British Empire

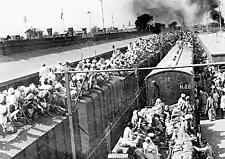
About 14.5 million people lost their homes as a result of the partition of India in 1947.

The changing world order that the war had brought about, in particular the growth of the United States and Japan as naval powers, and the rise of independence movements in India and Ireland, caused a major reassessment of British imperial policy. Forced to choose between alignment with the United States or Japan, Britain opted not to renew its Anglo-Japanese Alliance and instead signed the 1922 Washington Naval Treaty, where Britain accepted naval parity with the United States. This decision was the source of much debate in Britain during the 1930s as militaristic governments took hold in Germany and Japan helped in part by the Great Depression, for it was feared that the empire could not survive a simultaneous attack by both nations. The issue of the empire's security was a serious concern in Britain, as it was vital to the British economy.